Bothriolepis

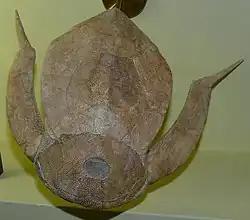
"B. panderi" fossil from Russia

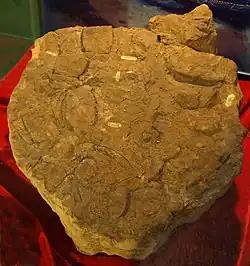
"B. tungseni" from China

"Bothriolepis canadensis" is a taxon that often serves as a model organism for the order Antiarchi because of its enormous sample of complete, intact specimens found at the Escuminac Formation in Quebec, Canada. Because of the vast sample size, this species is often used to compare growth data of newly acquired specimens of "Bothriolepis", including those found in the Catskill Formation mentioned above. This comparison allows researchers to determine if newly found samples represent juvenile individuals or new "Bothriolepis" species.